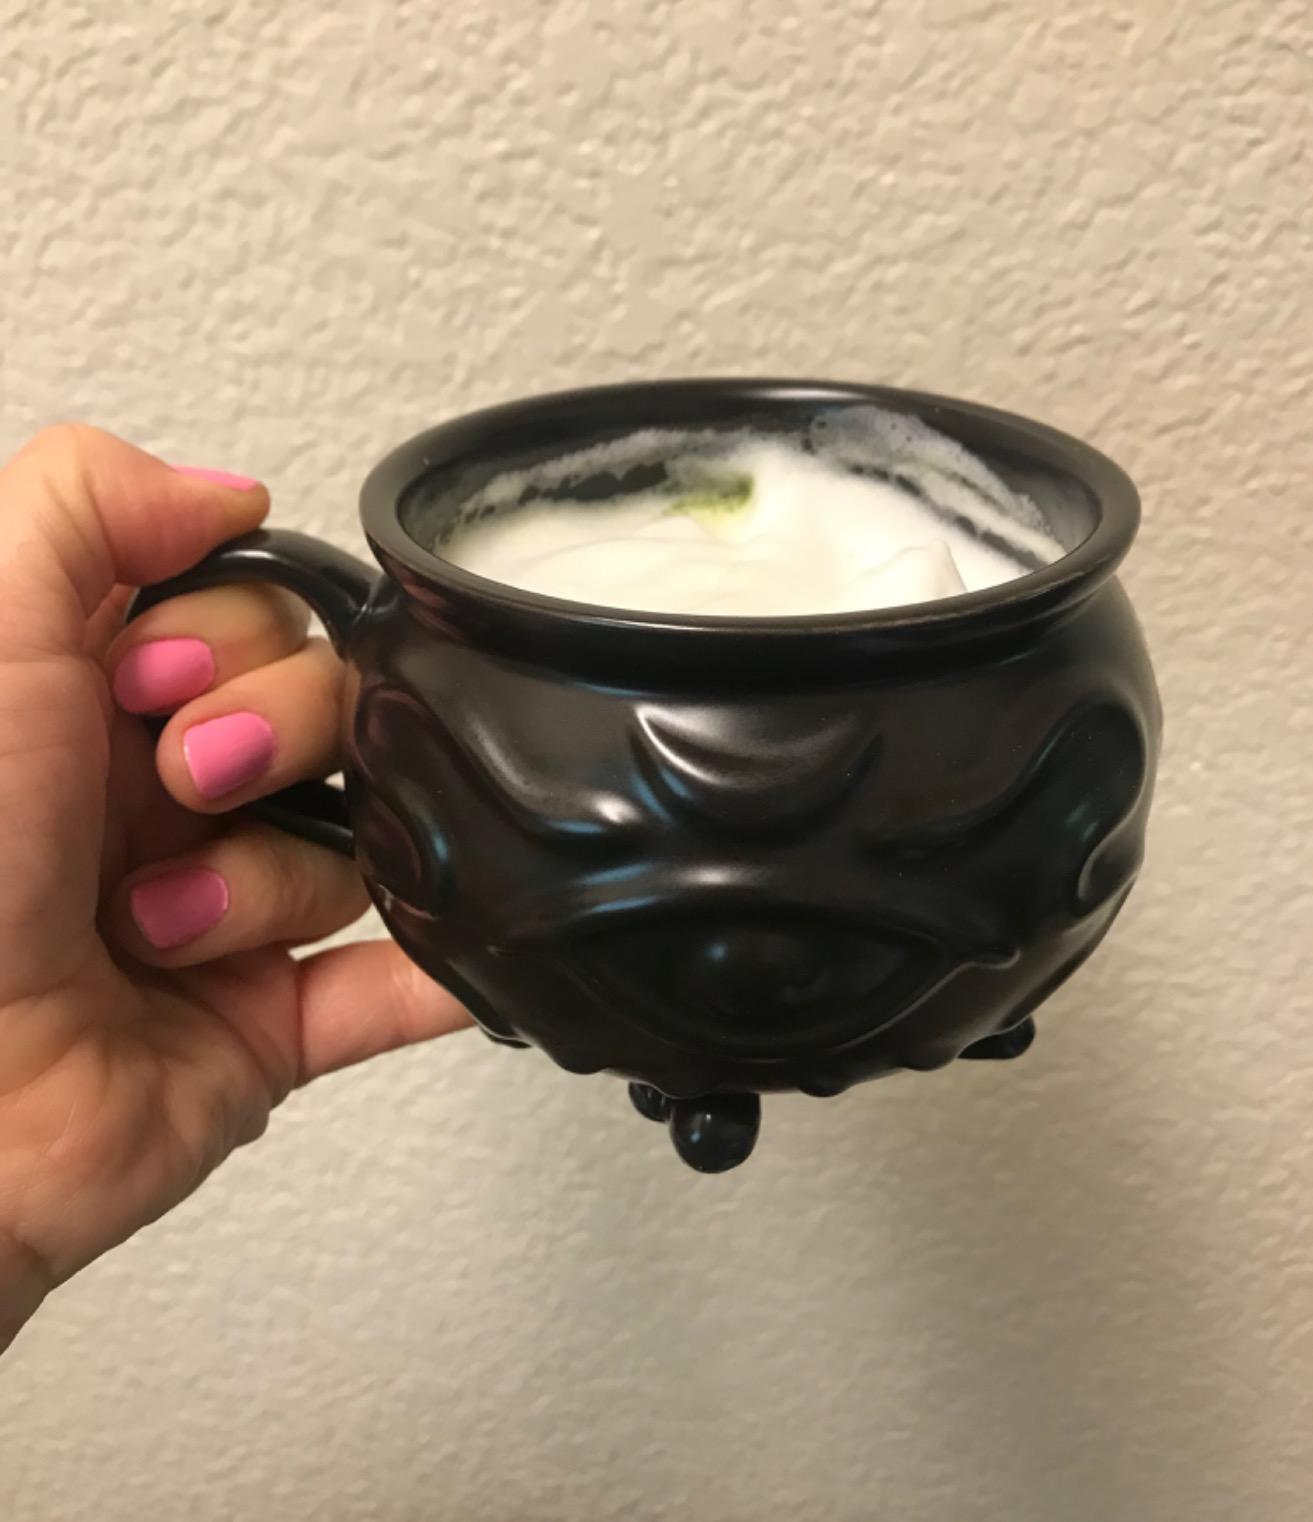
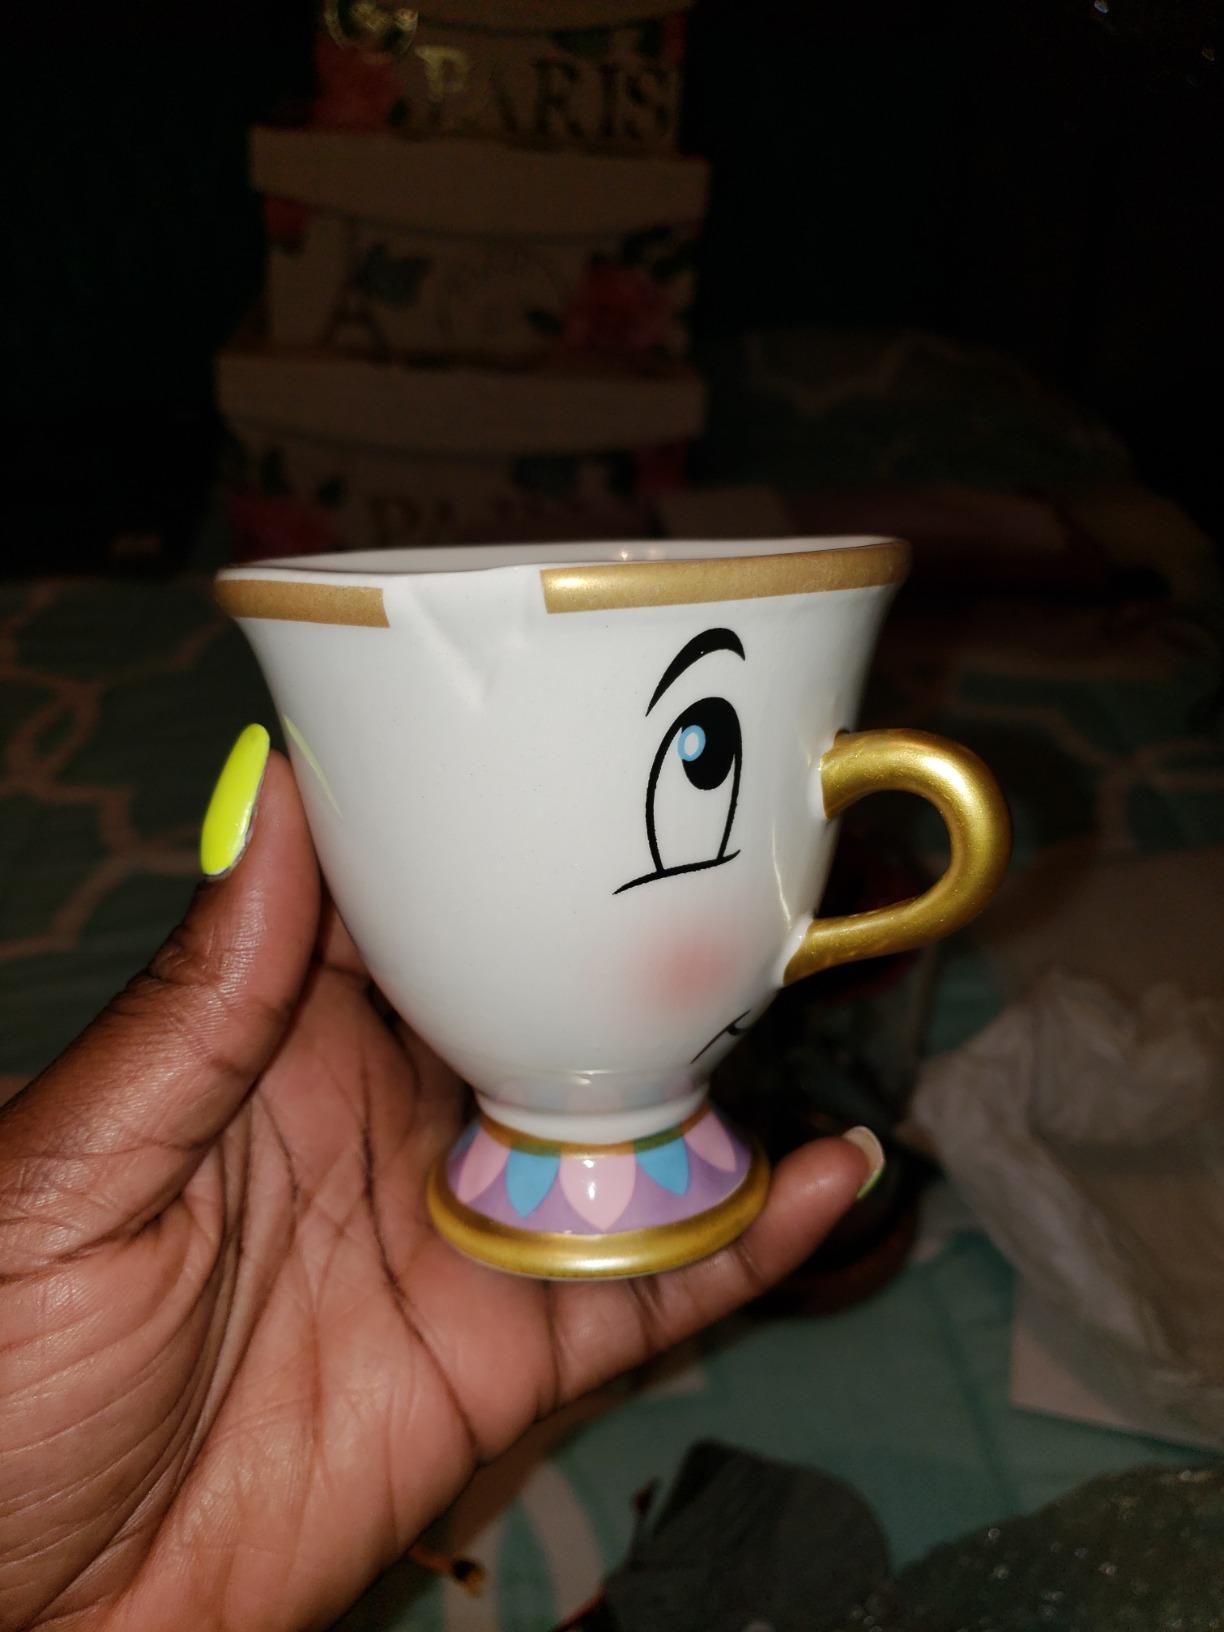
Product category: items_mug
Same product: no